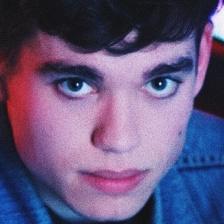
Label: faces